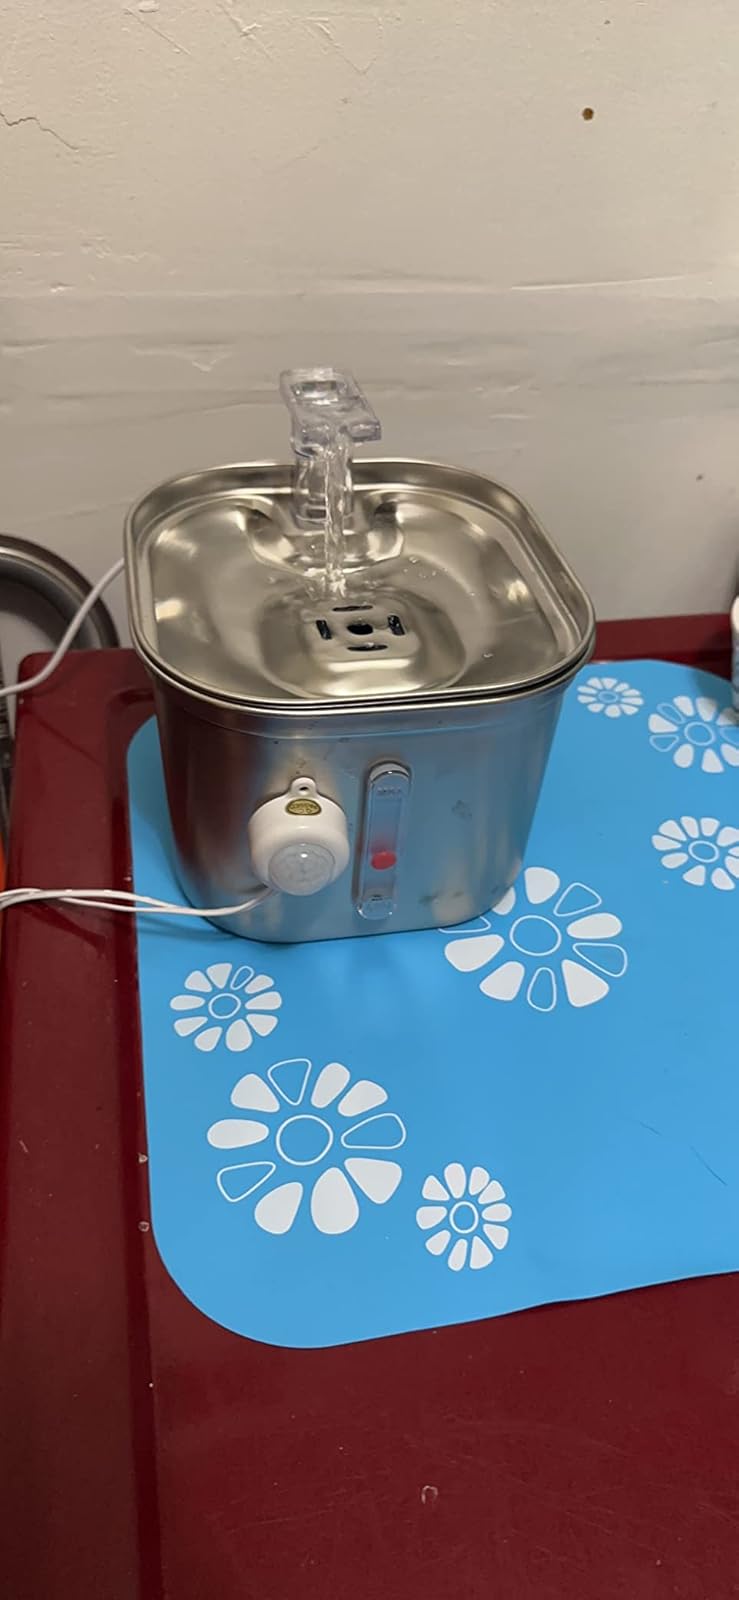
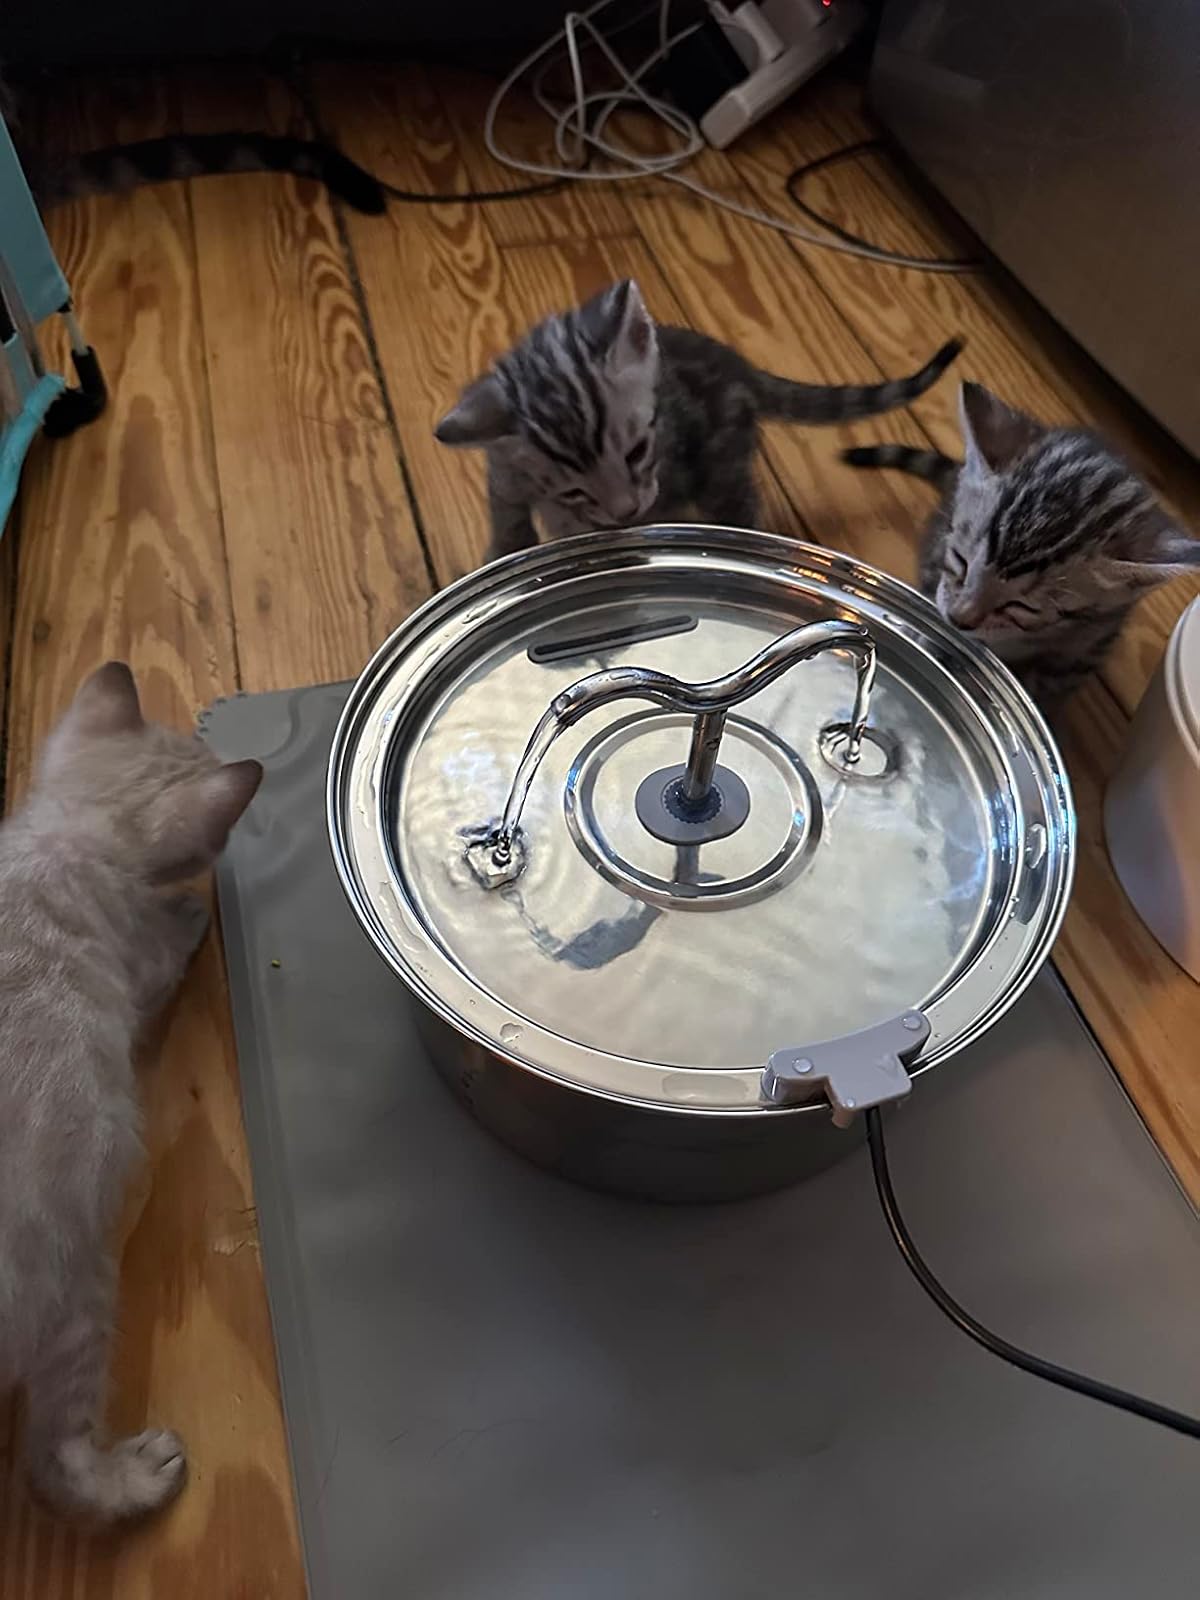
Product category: items_bowl
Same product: no